The Lawyer's Secret

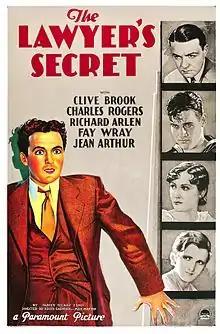
Theatrical release poster

The Lawyer's Secret is a 1931 American pre-Code crime film directed by Louis J. Gasnier and Max Marcin and written by Lloyd Corrigan, James Hilary Finn, and Max Marcin. The film stars Clive Brook, Charles "Buddy" Rogers, Richard Arlen, Fay Wray, Jean Arthur, Francis McDonald, and Harold Goodwin. The film was released on June 6, 1931, by Paramount Pictures.